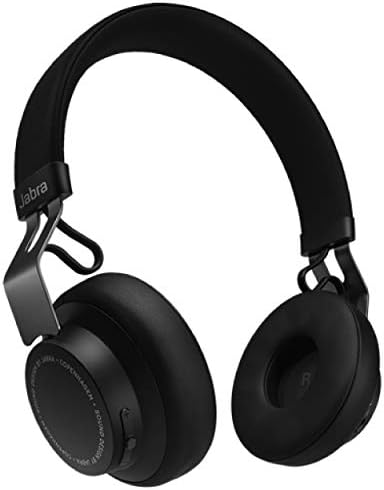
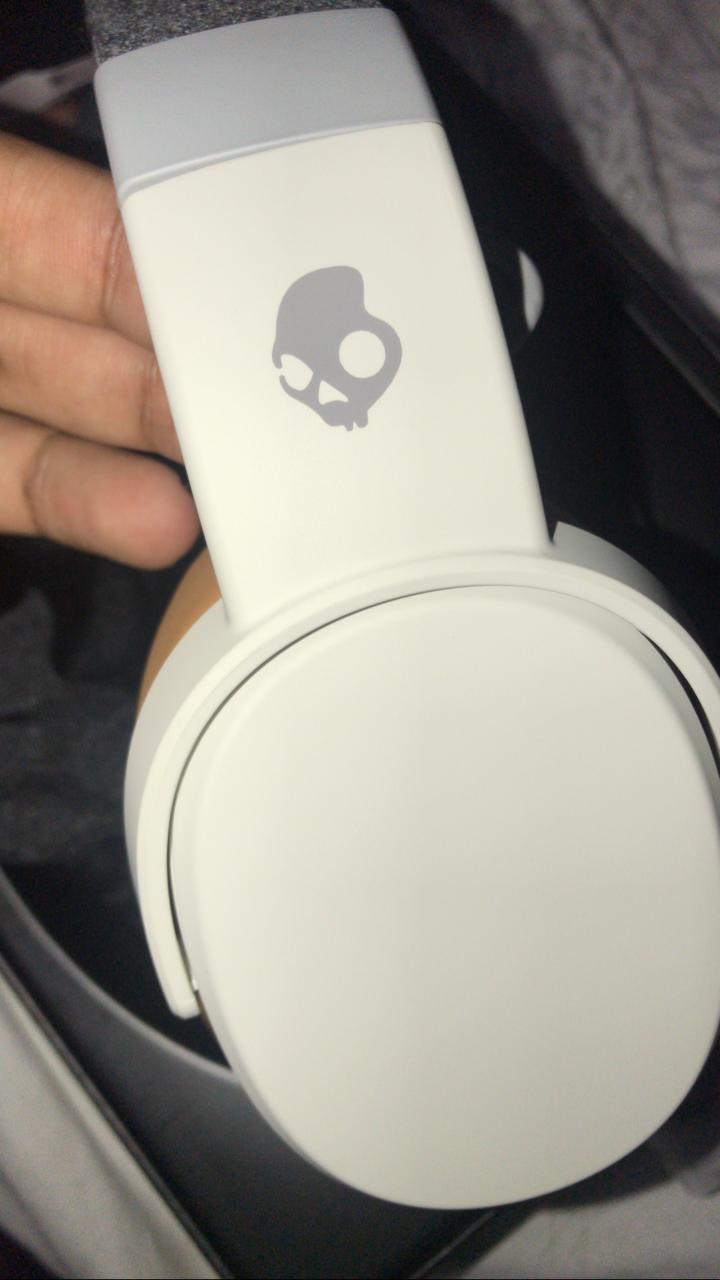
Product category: headphones
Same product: no